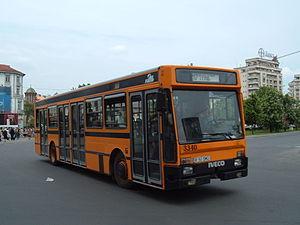
L'Iveco 471 U-EffeUno est un modèle d'autobus fabriqué en Italie entre 1984 et 1990, réalisé en trois différents aménagements comme d'usage depuis toujours chez Fiat V.I. puis Iveco :
L'IVECO 480 TurboCity est un autobus urbain fabriqué entre 1989 et 1996 par le constructeur italien IVECO division Bus dans son usine de Valle Ufita.